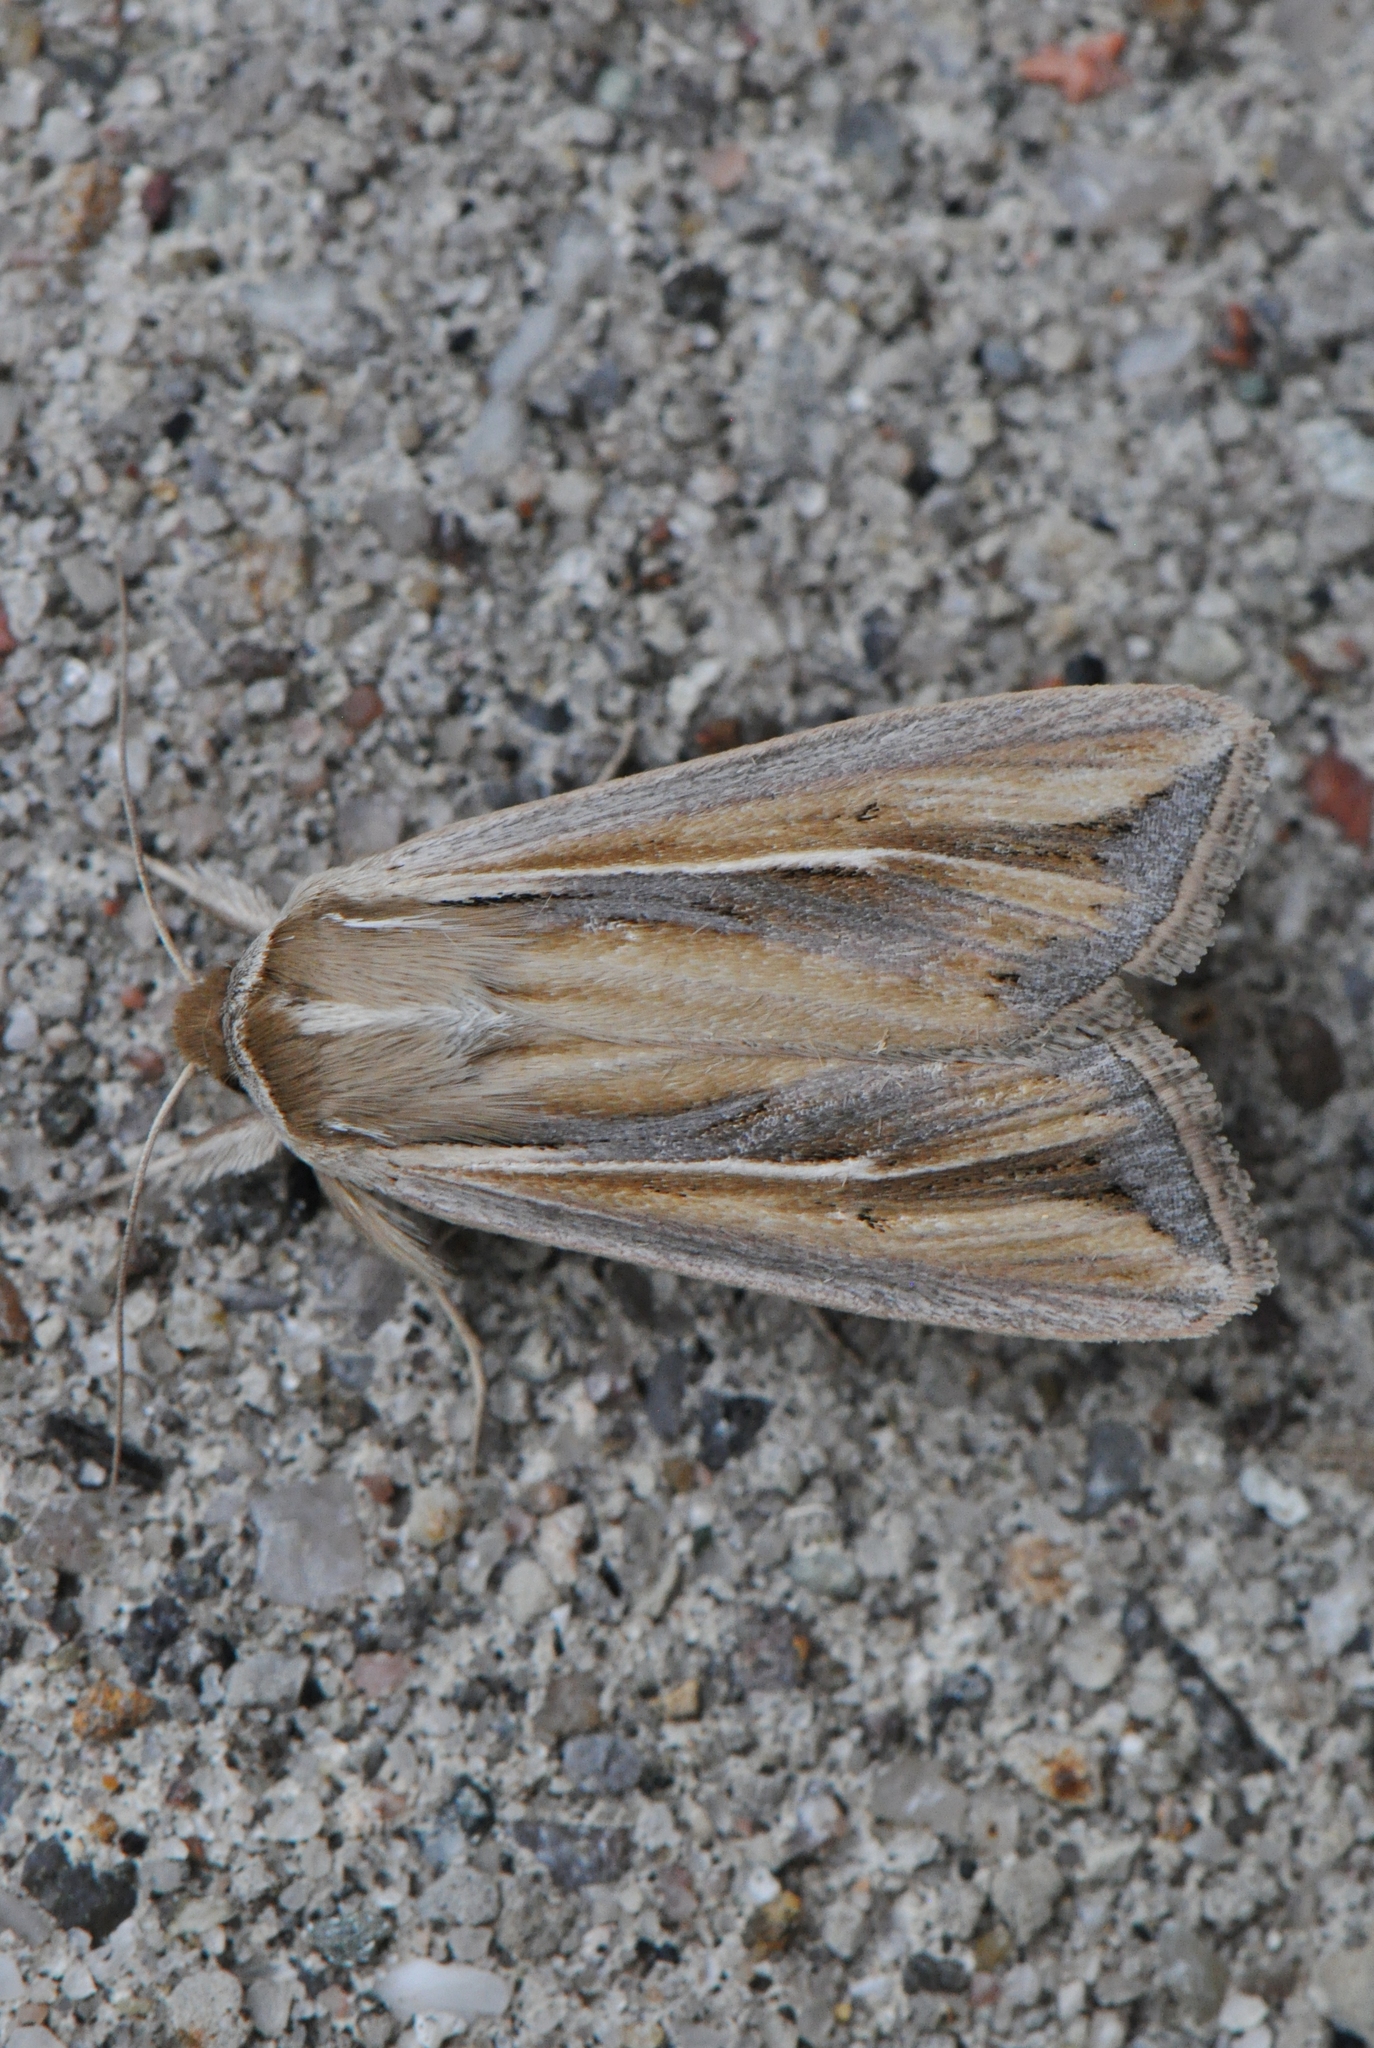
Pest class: wheathead_armyworm_Dargida_diffusa